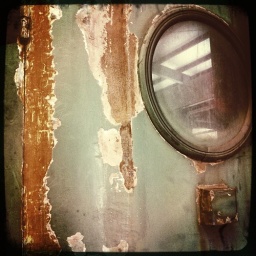
Lies Baas 2011 Rusty train door in Germany